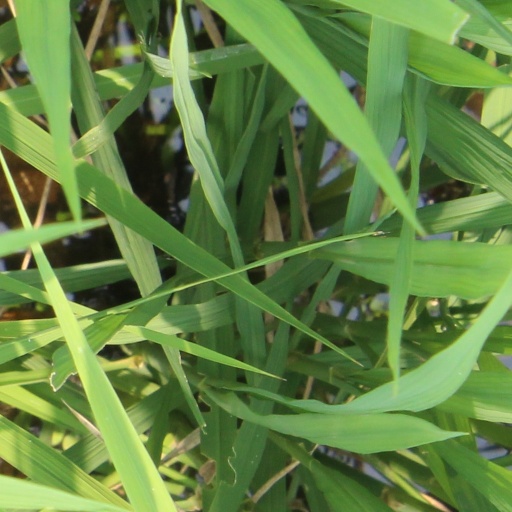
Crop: rice